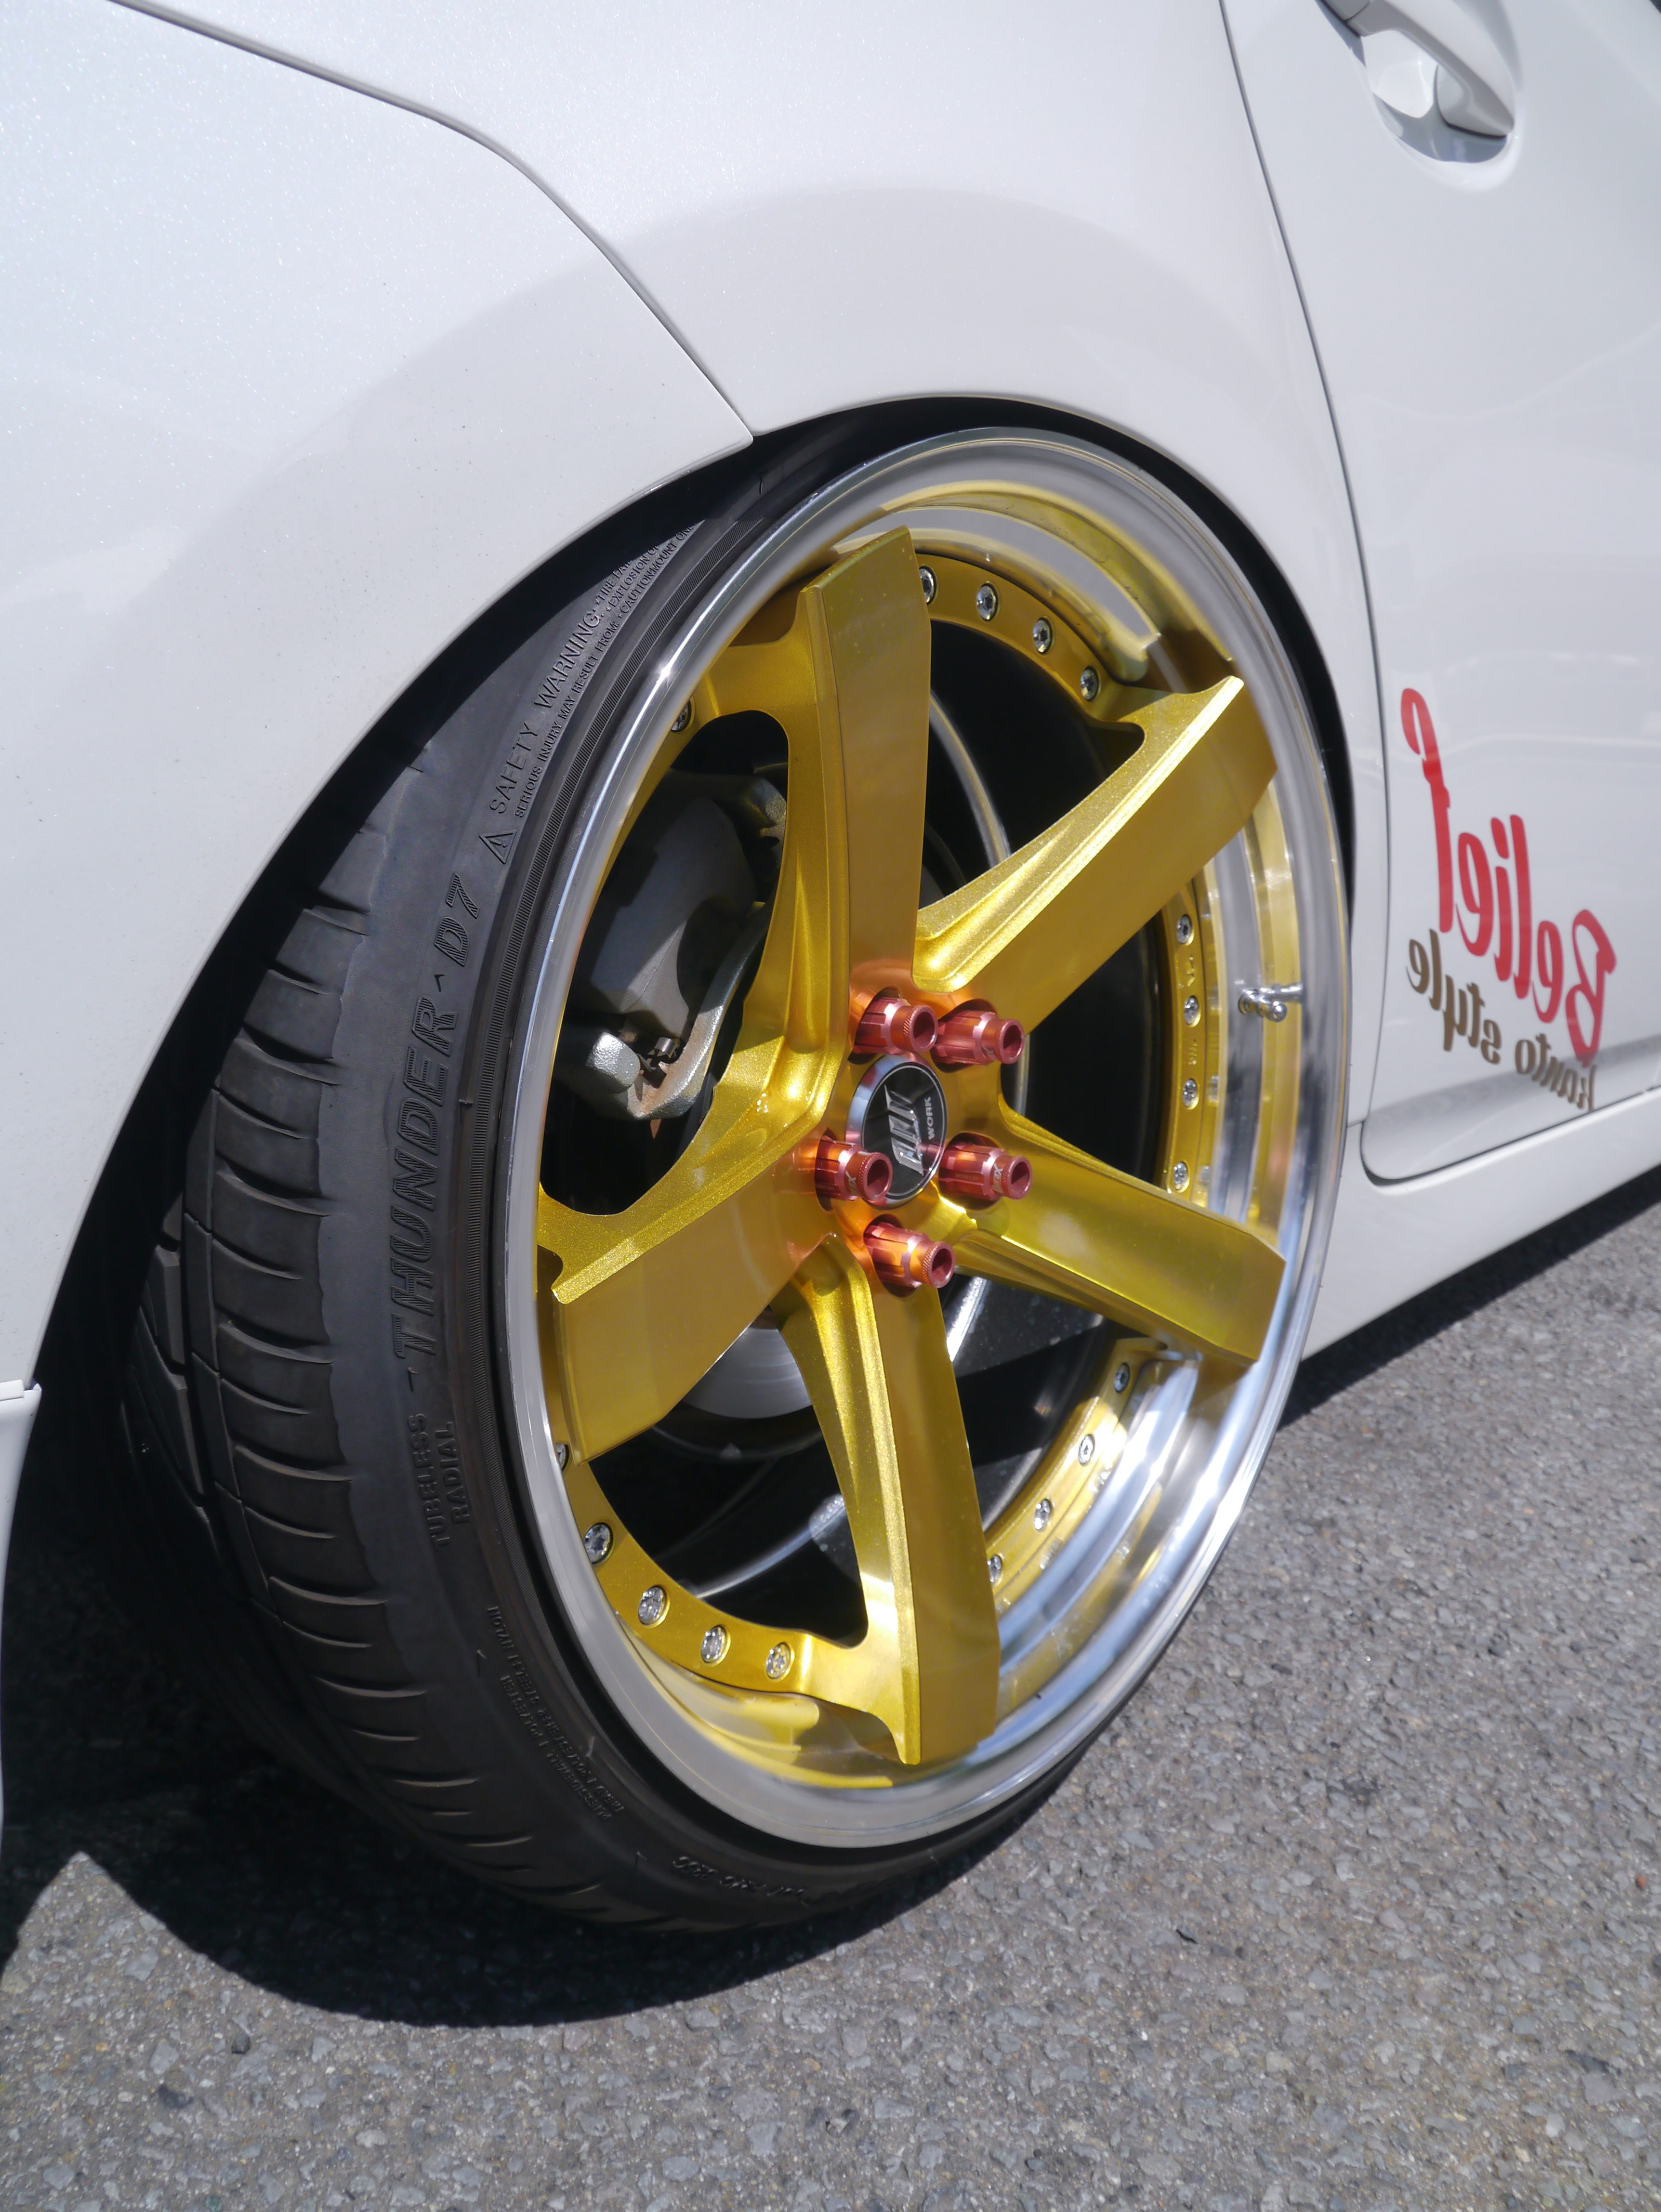
road, white, car, wheel, summer, vehicle, spoke, pink, japan, tire, sports car, bumper, supercar, gold, hybrid, rim, alloy wheel, auto part, aluminum alloy, toyota vehicles, tomei expressway, ayuzawa parking area, automobile make, automotive exterior, automotive design, luxury vehicle, automotive tire